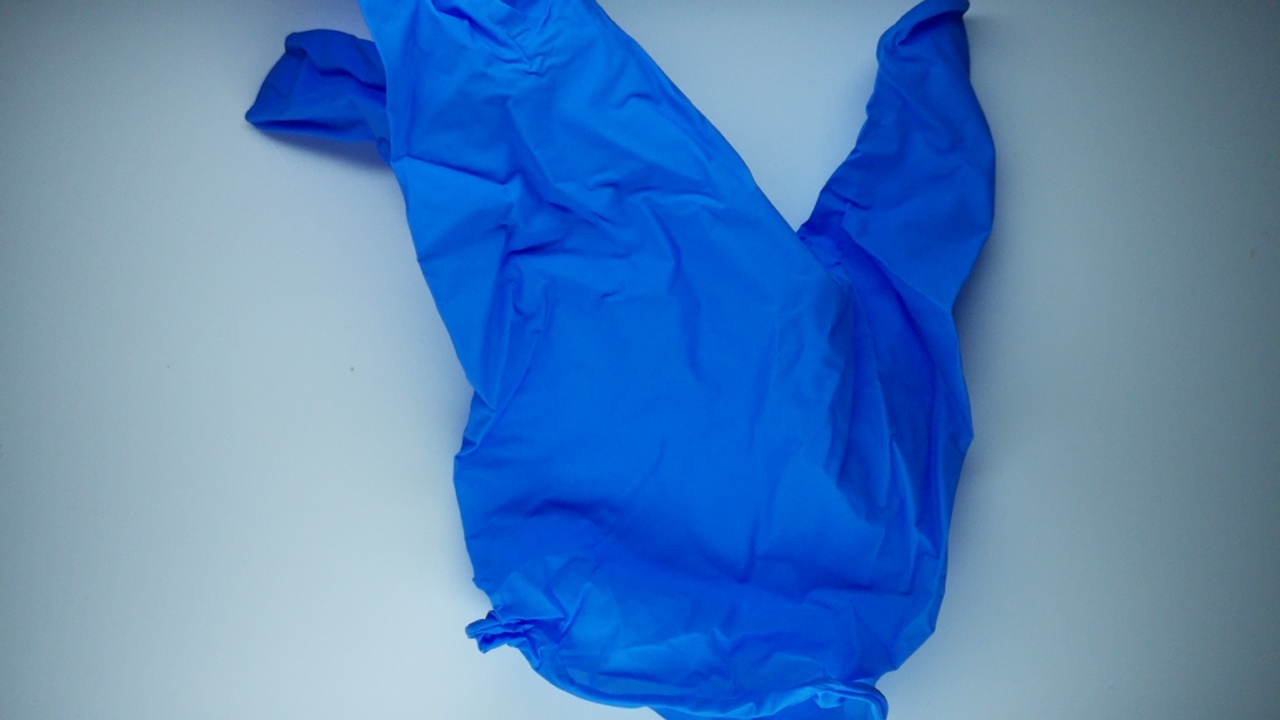
Label: trash